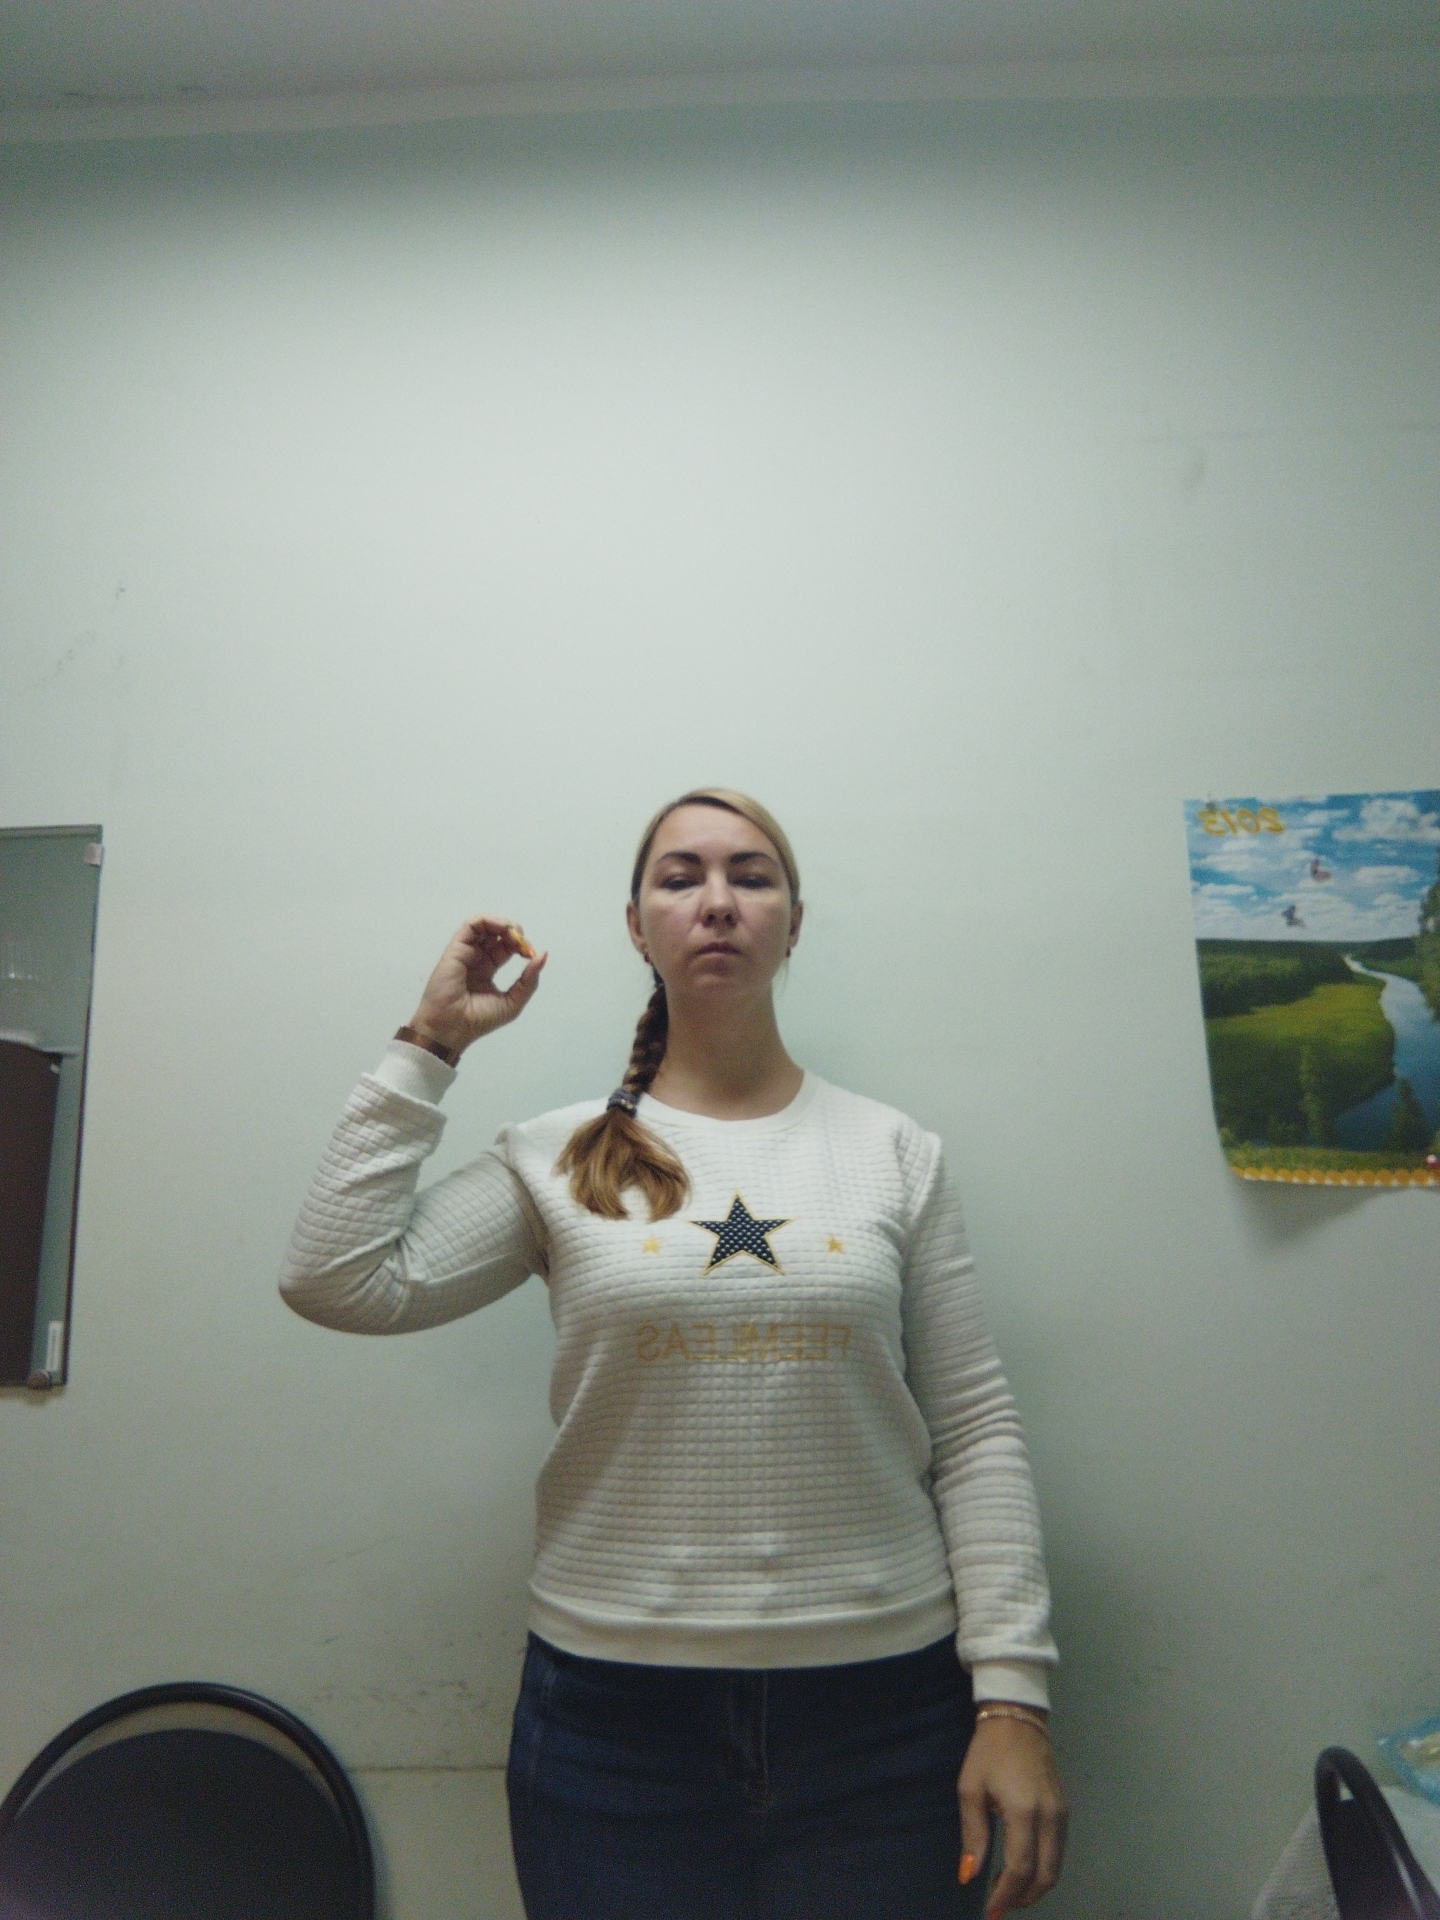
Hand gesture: grip